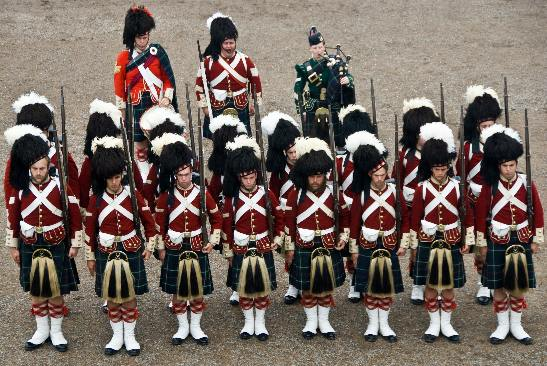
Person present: Yes